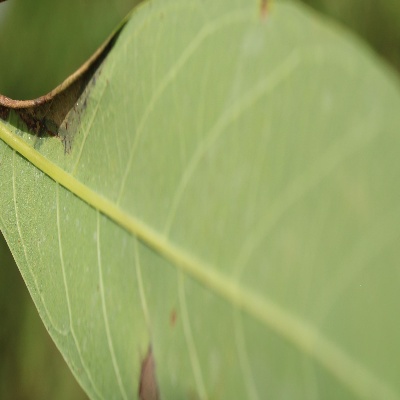
Crop: Cassava
Condition: bacterial blight